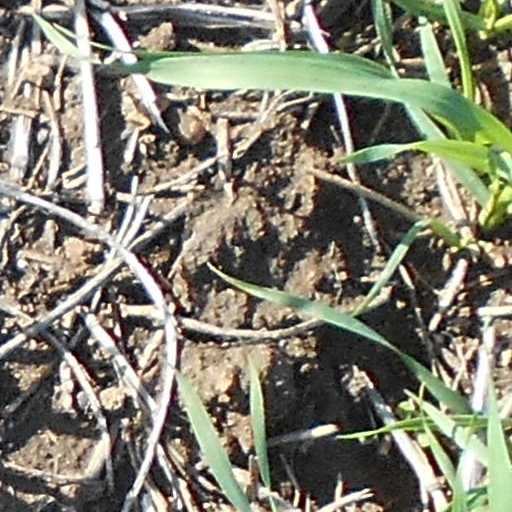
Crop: wheat